Vidhya Venkatesh

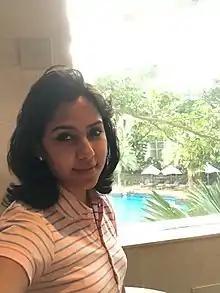

Vidhya Venkatesh is an Indian actress, who has appeared in Tamil and Kannada language films. After making her debut with Kamal Haasan in the Tamil film "Panchathanthiram" (2002), she won critical acclaim for her performances in Kannada movies like "Chigurida Kanasu" (2003) and "Nenapirali" (2005). Her performance in "Nenapirali" won her Best Actress Award at 53rd Filmfare Awards South.